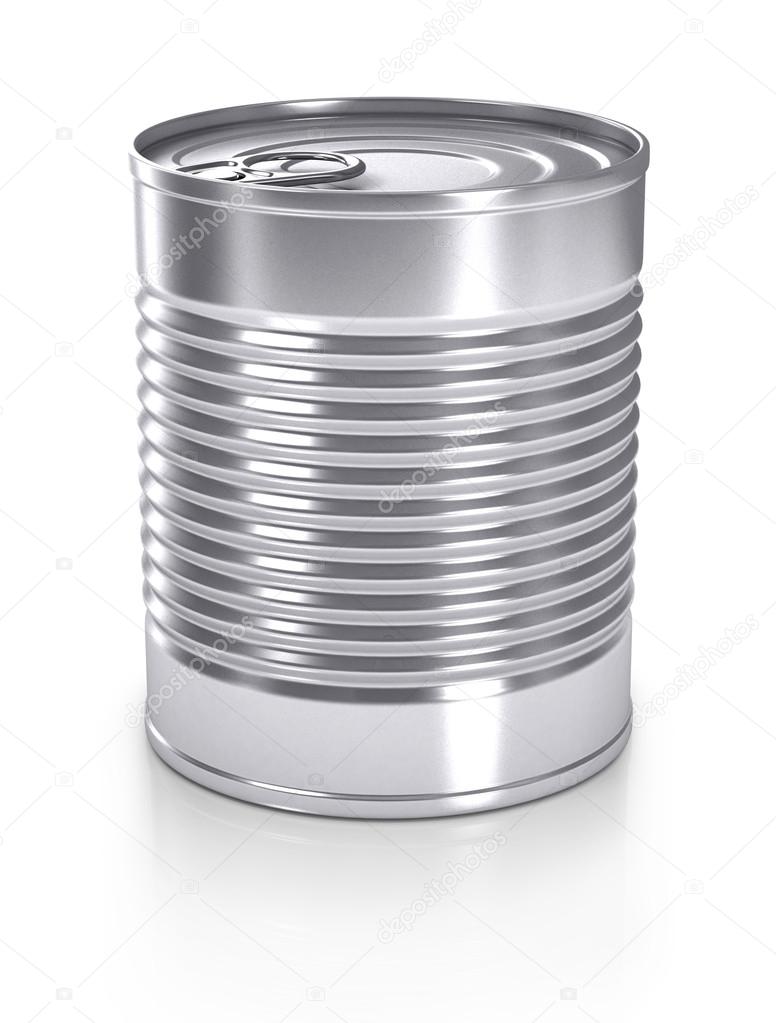
Label: metal